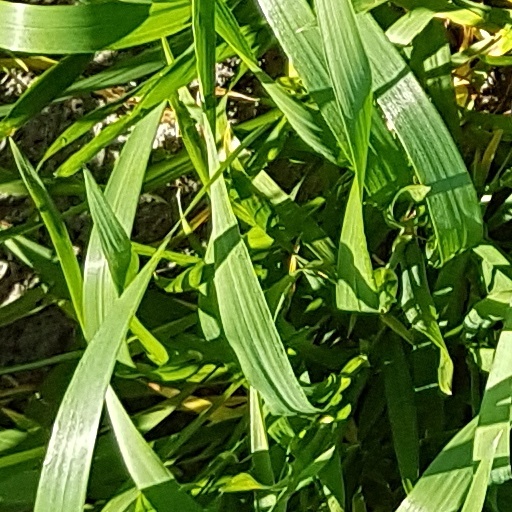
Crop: wheat